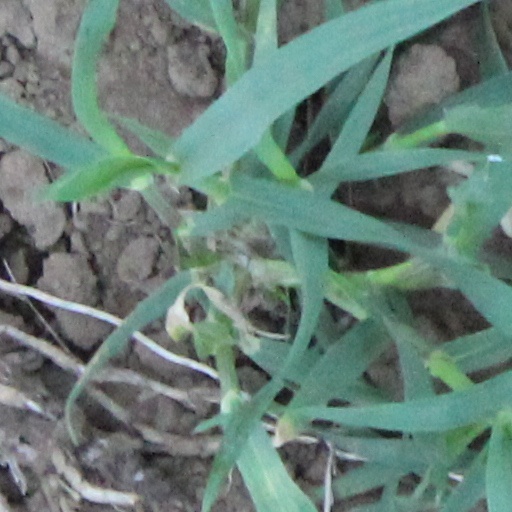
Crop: wheat